Krishna

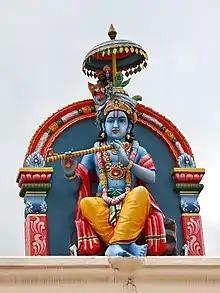
Statue of Krishna at Sri Mariamman Temple, Singapore

Krishna (Sanskrit: कृष्ण) is a major deity in Hinduism. He is worshipped as the eighth avatar of Vishnu and also as the Supreme God in his own right. He is the god of protection, compassion, tenderness, and love; and is widely revered among Hindu divinities. Krishna's birthday is celebrated every year by Hindus on Krishna Janmashtami according to the lunisolar Hindu calendar, which falls in late August or early September of the Gregorian calendar.